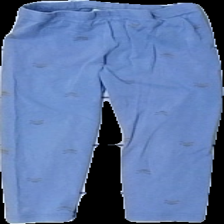
View: front
Type: Tights
Category: Children
Brand: Not in the list
Brand text on label: dreams
Colors: Blue
Material: 100% bomull
Pattern: Glitter
Cut: Tight
Season: All
Stains: Minor
Damage: smuts fläckar och sne söm
Damage location: bottom left
Damage 2: smuts fläck och luddiga
Damage 2 location: top center
Damage 3: sne söm
Damage 3 location: middle left
Price range: <50
Recommended usage: Export
Description: tights med tryck